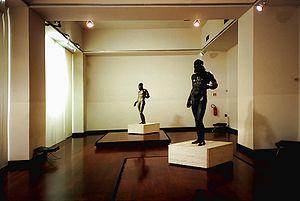
Reggio de Calabre, habituellement appelée Reggio Calabria, ou Reggio dans le sud de l'Italie, est la première ville calabraise de par son ancienneté, sa superficie et sa population, ainsi que le chef-lieu de la province homonyme et le siège du Conseil régional de Calabre. Avec environ 180 350 habitants, Reggio est la septième ville la plus peuplée du sud de l'Italie et la dix-huitième au niveau national.